Anglo-Irish trade war

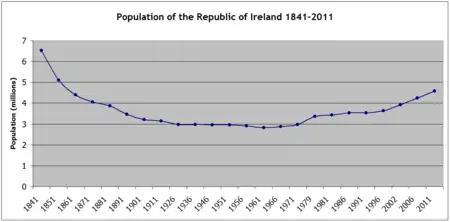
Population (in millions) from 1841 to 2011

Protectionism remained a key element of Irish economic policy into the 1950s, stifling trade and prolonging emigration. Its architect, Seán Lemass, is now best remembered for dismantling and reversing the policy from 1960, advised by T. K. Whitaker's 1958 report ""First Programme for Economic Expansion"". This then became an important part of Ireland's application for entry into the European Economic Community in 1961 and eventual accession in 1973. The Republic's population rose in the late 1960s for the first time since the Free State's formation in 1922.